Leonid Yengibarov

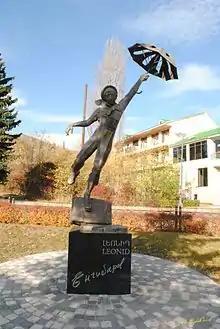
Statue of Leonid Yengibaryan in Tsaghkadzor

He was one of the first Soviet clowns to create the poetic, intellectual clownery, which made spectators think, not only laugh. Leonid Yengibarov, 'the clown with sad eyes', revolutionized the art of clownery by introducing lyrical tones into traditional buffoonery and grotesque sequences. According to the "Spectacle" journal, he has shown the direction. He was the innovator. He began to do clown gags that were not funny, but very sad. They ended sadly. He felt that life was not funny anymore.